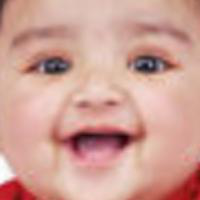
Age group: age 01-10